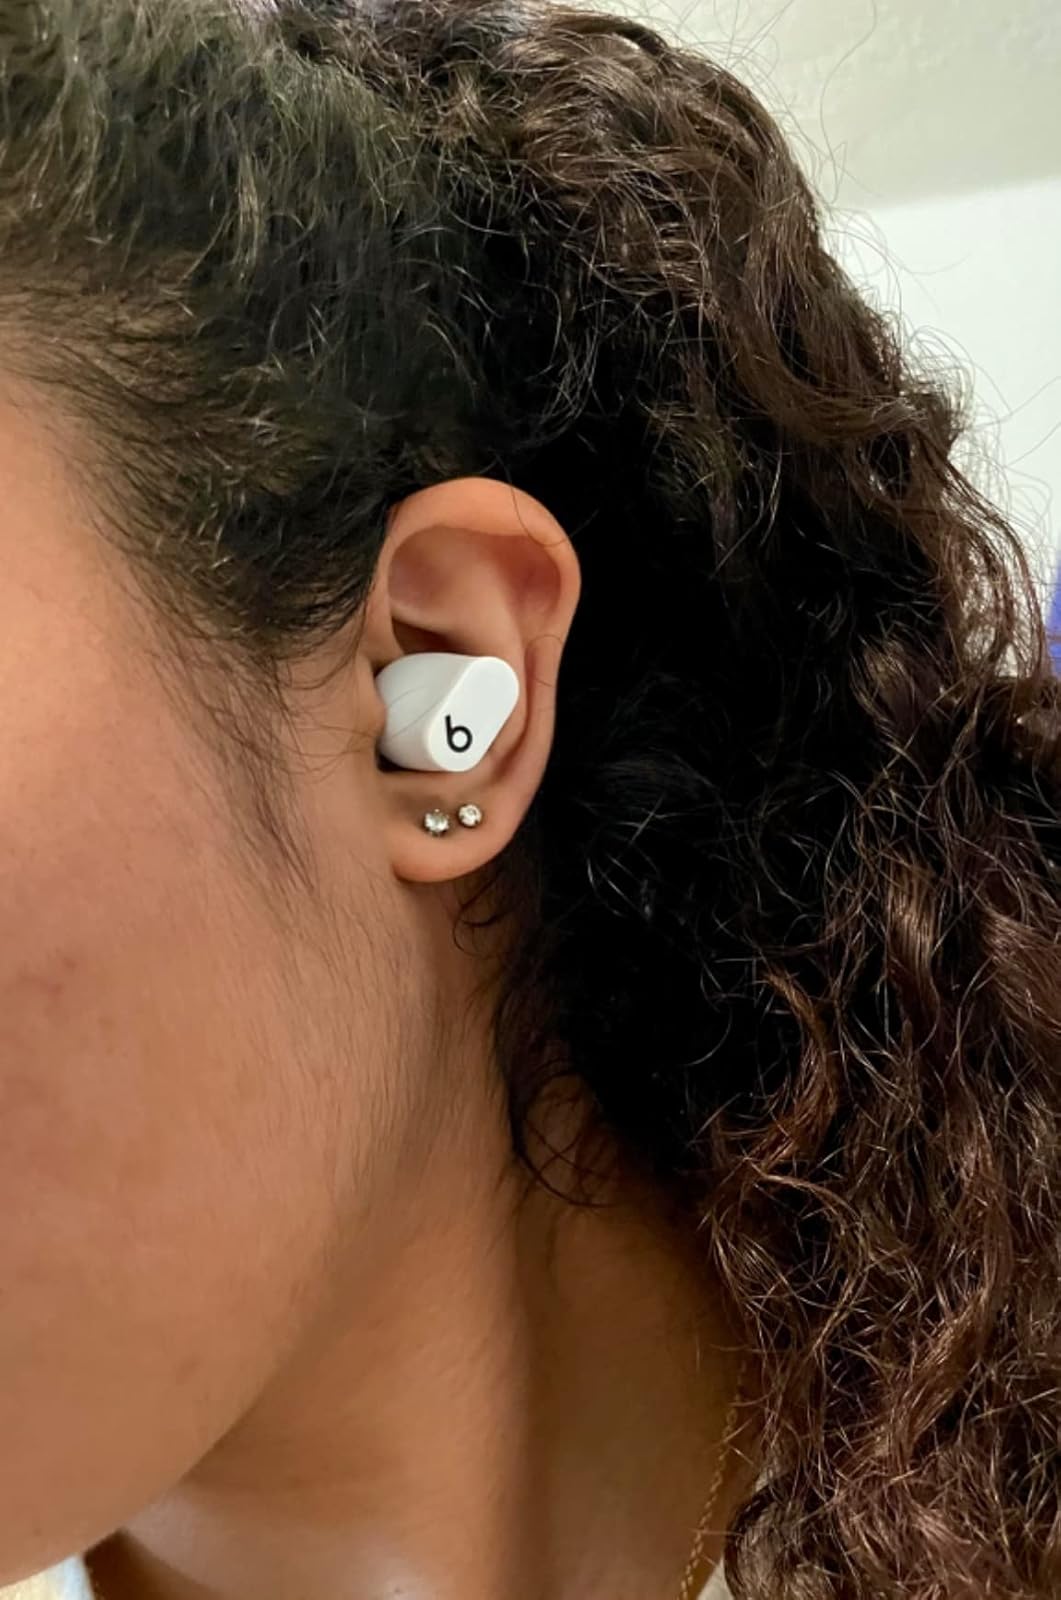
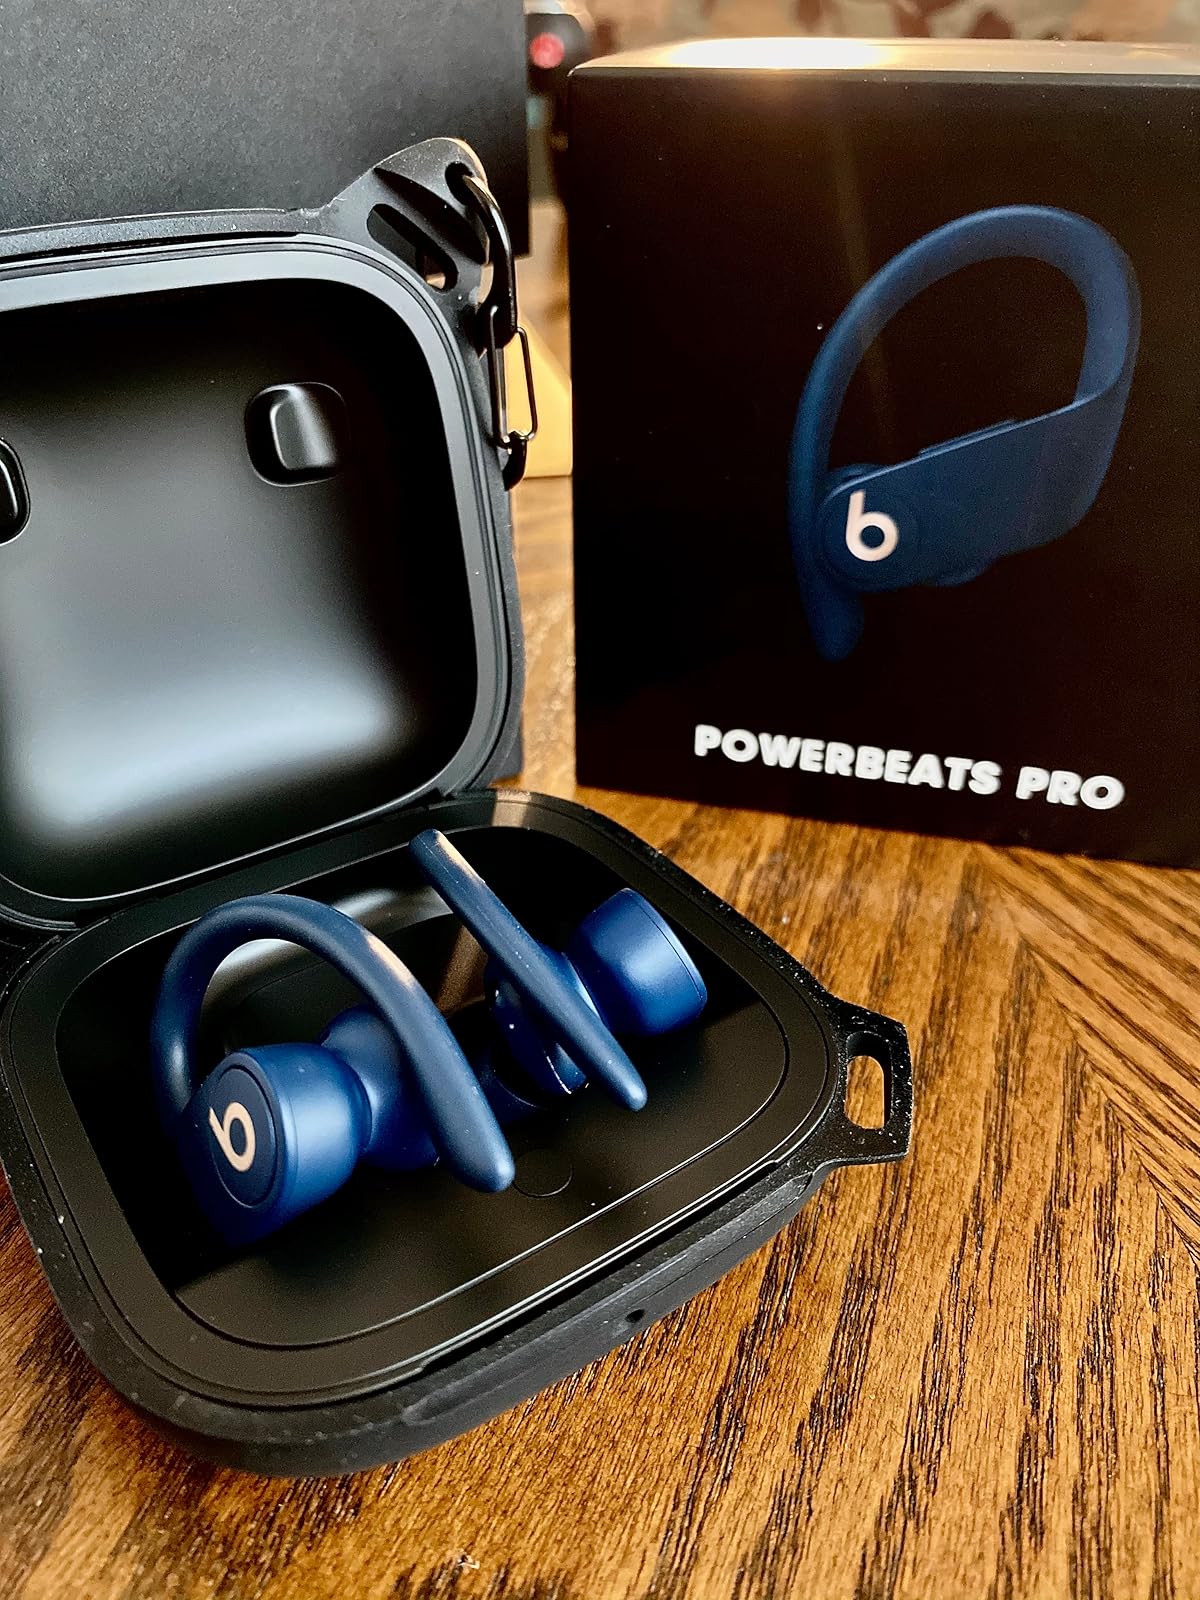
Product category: earbuds
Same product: no